History of longitude

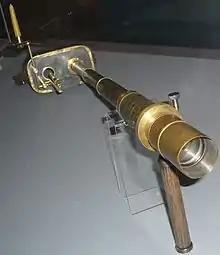
Galileo's celatone (2013 replica)

Galileo's method required a telescope, as the moons are not visible to the naked eye. For use in marine navigation, Galileo proposed the celatone, a device in the form of a helmet with a telescope mounted so as to accommodate the motion of the observer on the ship. This was later replaced with the idea of a pair of nested hemispheric shells separated by a bath of oil. This would provide a platform that would allow the observer to remain stationary as the ship rolled beneath him, in the manner of a gimballed platform. To provide for the determination of time from the observed moons' positions, a jovilabe was offered; this was an analogue computer that calculated time from the positions and that got its name from its similarities to an astrolabe. The practical problems were severe and the method was never used at sea.